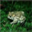
Label: frog